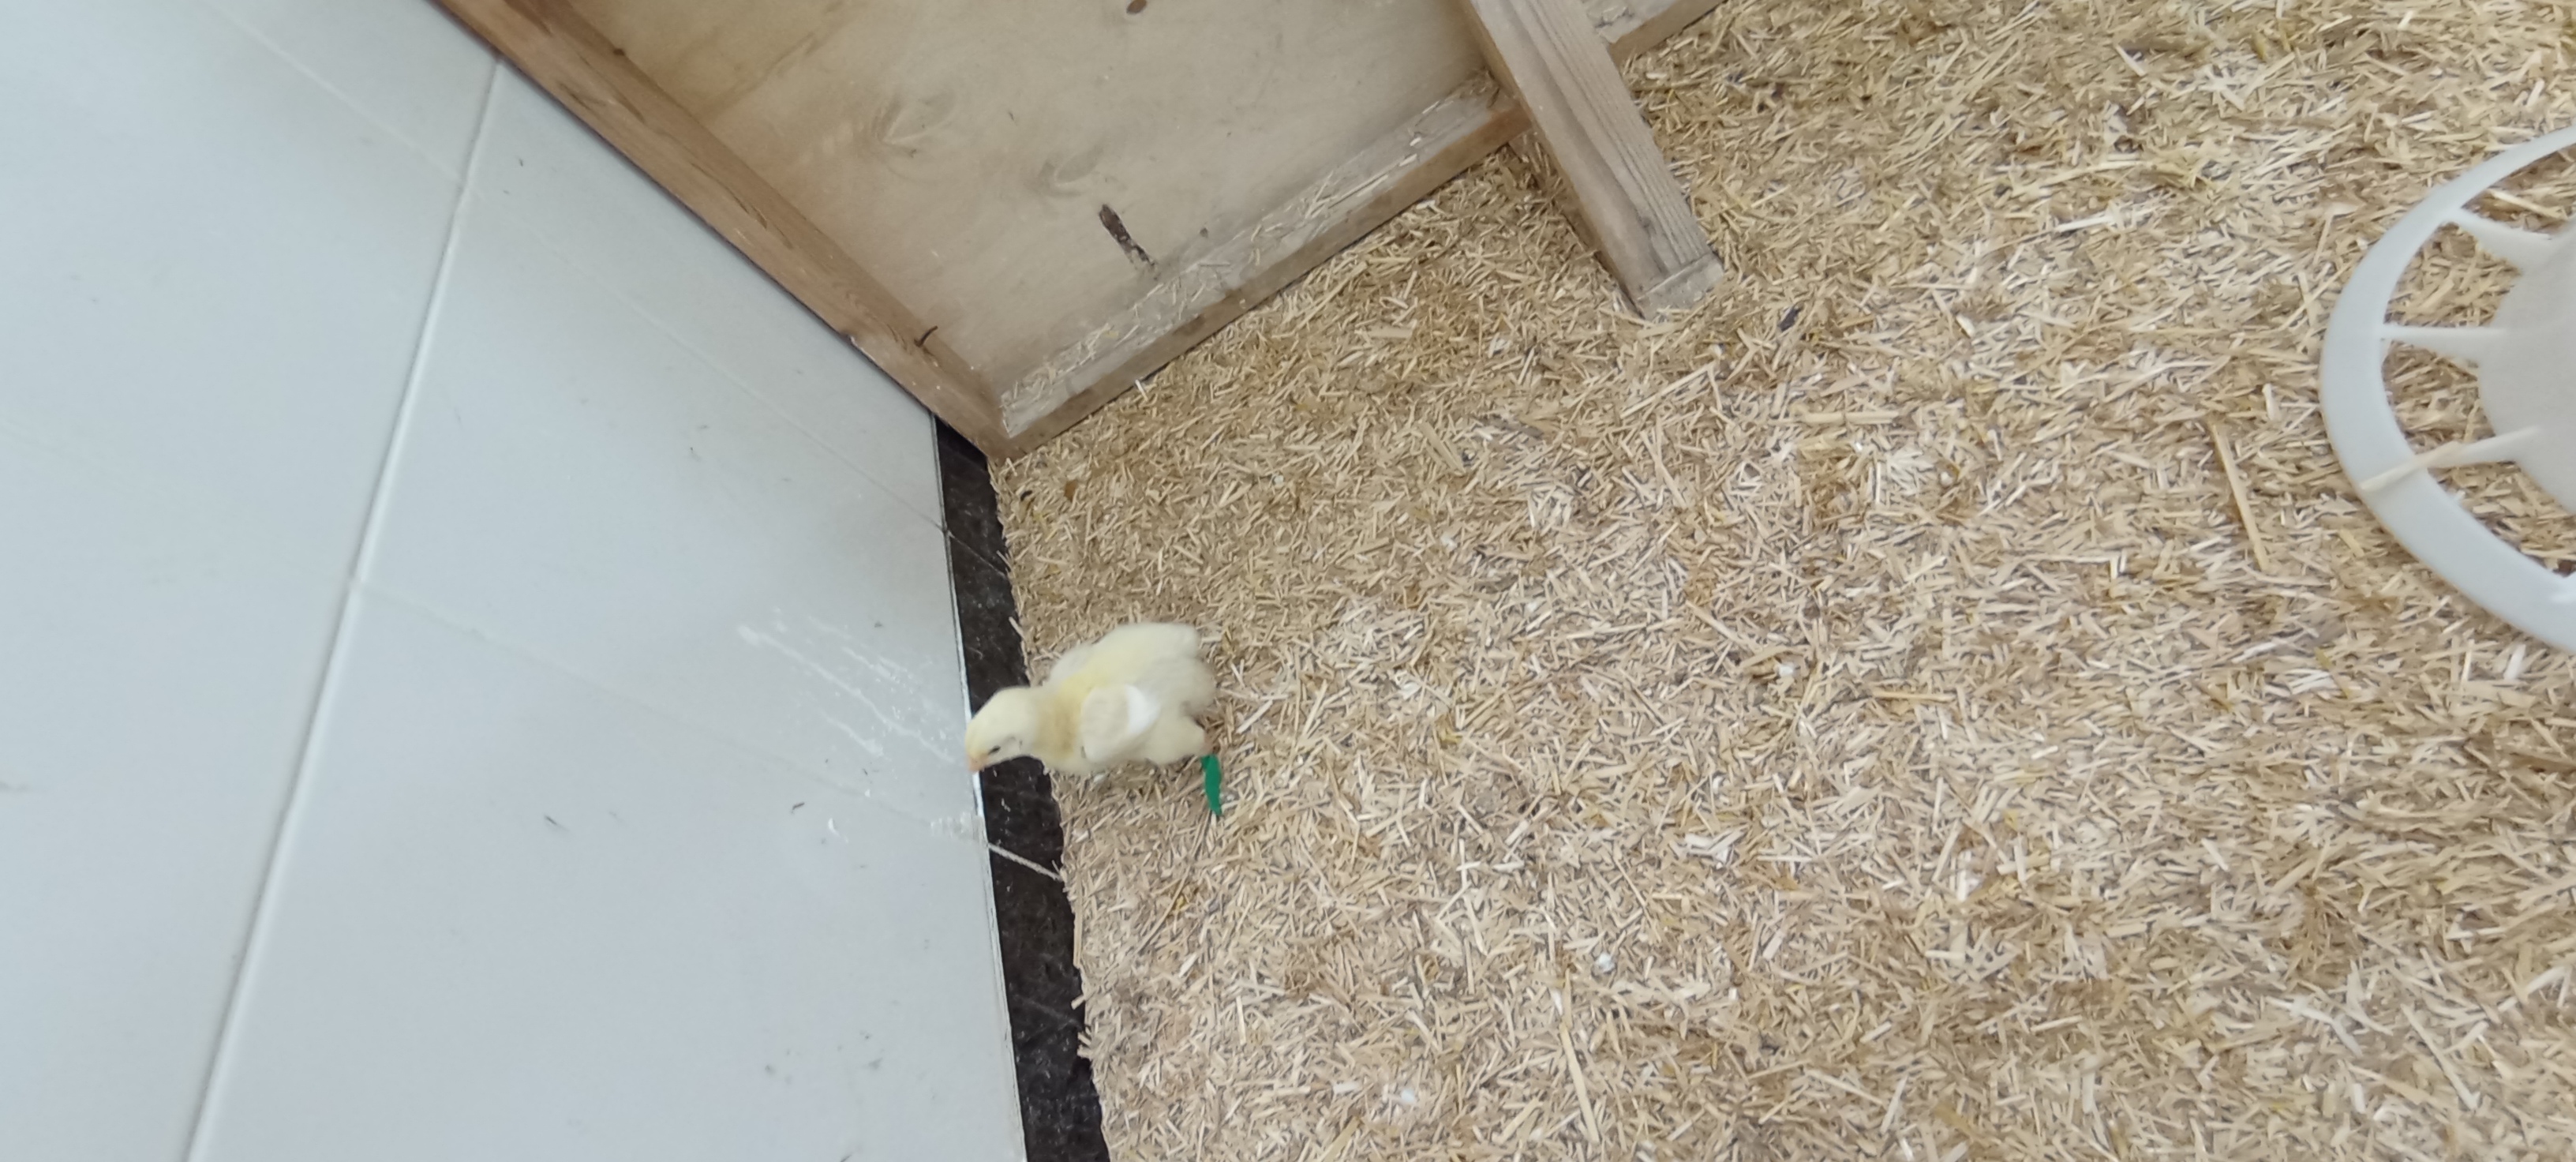
Weight: 219 g